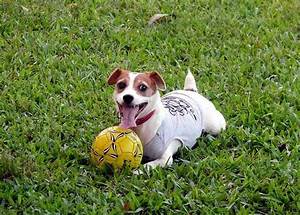
Label: dog